Tuscan wine

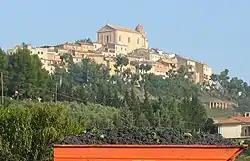
Sangiovese grapes harvested in the Montepulciano region

Tuscany (which includes seven coastal islands) is Italy's fifth largest region. It is bordered to the northwest by Liguria, the north by Emilia-Romagna, Umbria to the east and Lazio to the south. To the west is the Tyrrhenian Sea which gives the area a warm Mediterranean climate. The terrain is quite hilly (over 68% of the terrain), progressing inward to the Apennine Mountains along the border with Emilia-Romagna. The hills have a tempering effect on the summertime heat, with many vineyards planted on the higher elevations of the hillsides.